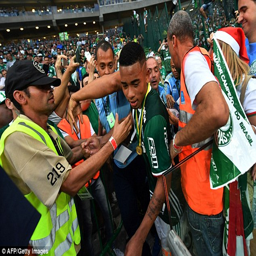
the young superstar is mobbed by adoring fans after top scoring in the competition